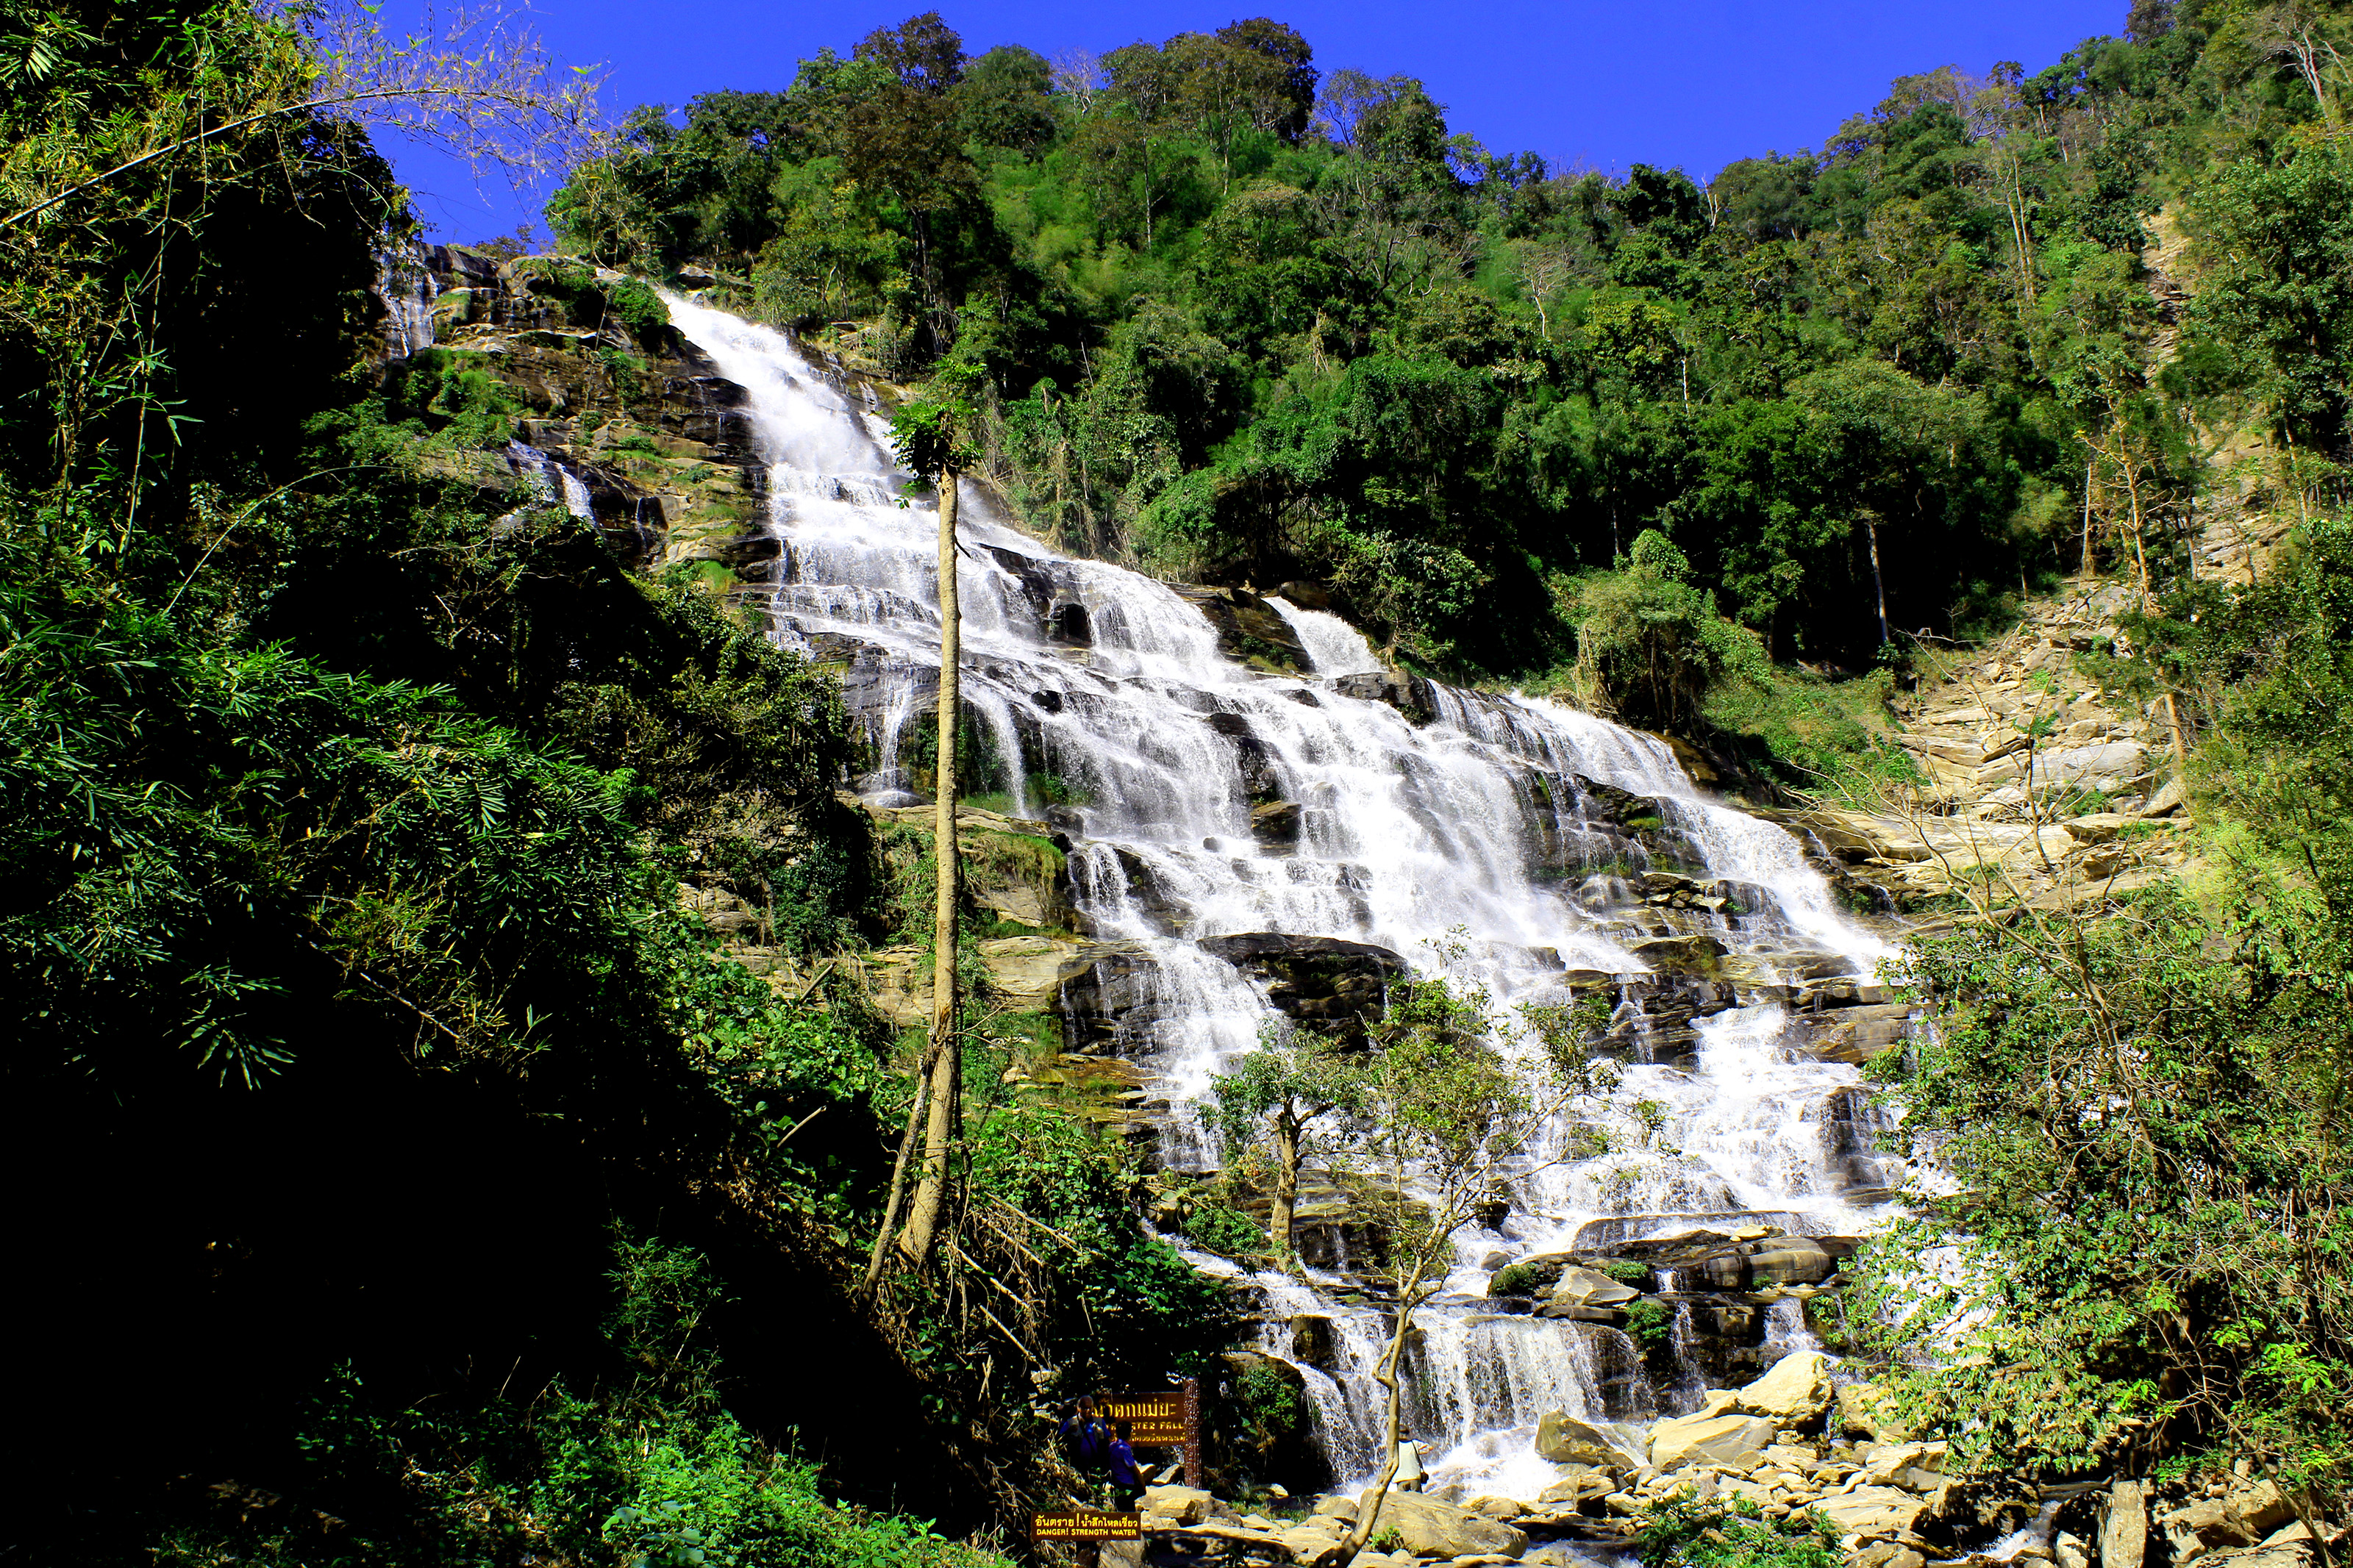
rock, landscape, travel, nature, waterfall, forest, scenic, thailand, chiangmai, scenery, stream, spring, water, natural, stone, beautiful, tree, park, inthanon, cascade, fall, flow, green, jungle, doi, national, splash, maeya, high, river, natural landscape, water resources, body of water, nature reserve, vegetation, watercourse, chute, wilderness, tropical and subtropical coniferous forests, biome, valdivian temperate rain forest, rainforest, hill station, national park, water feature, mountain, ravine, state park, old growth forest, formation, plant, mount scenery, escarpment, temperate broadleaf and mixed forest, tourism, valley